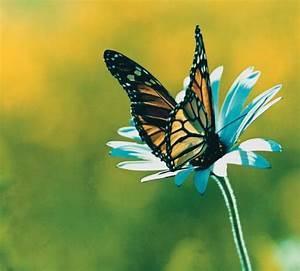
butterfly